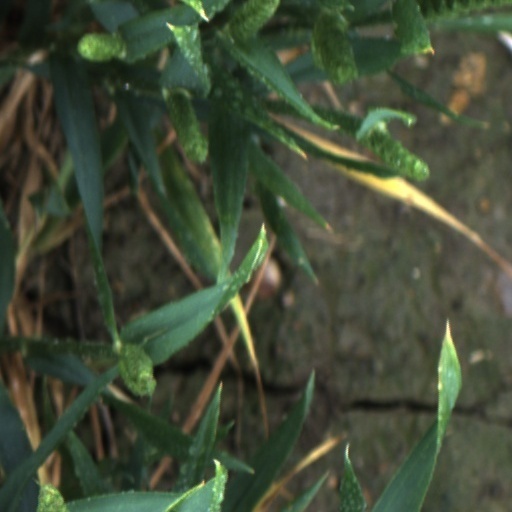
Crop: wheat